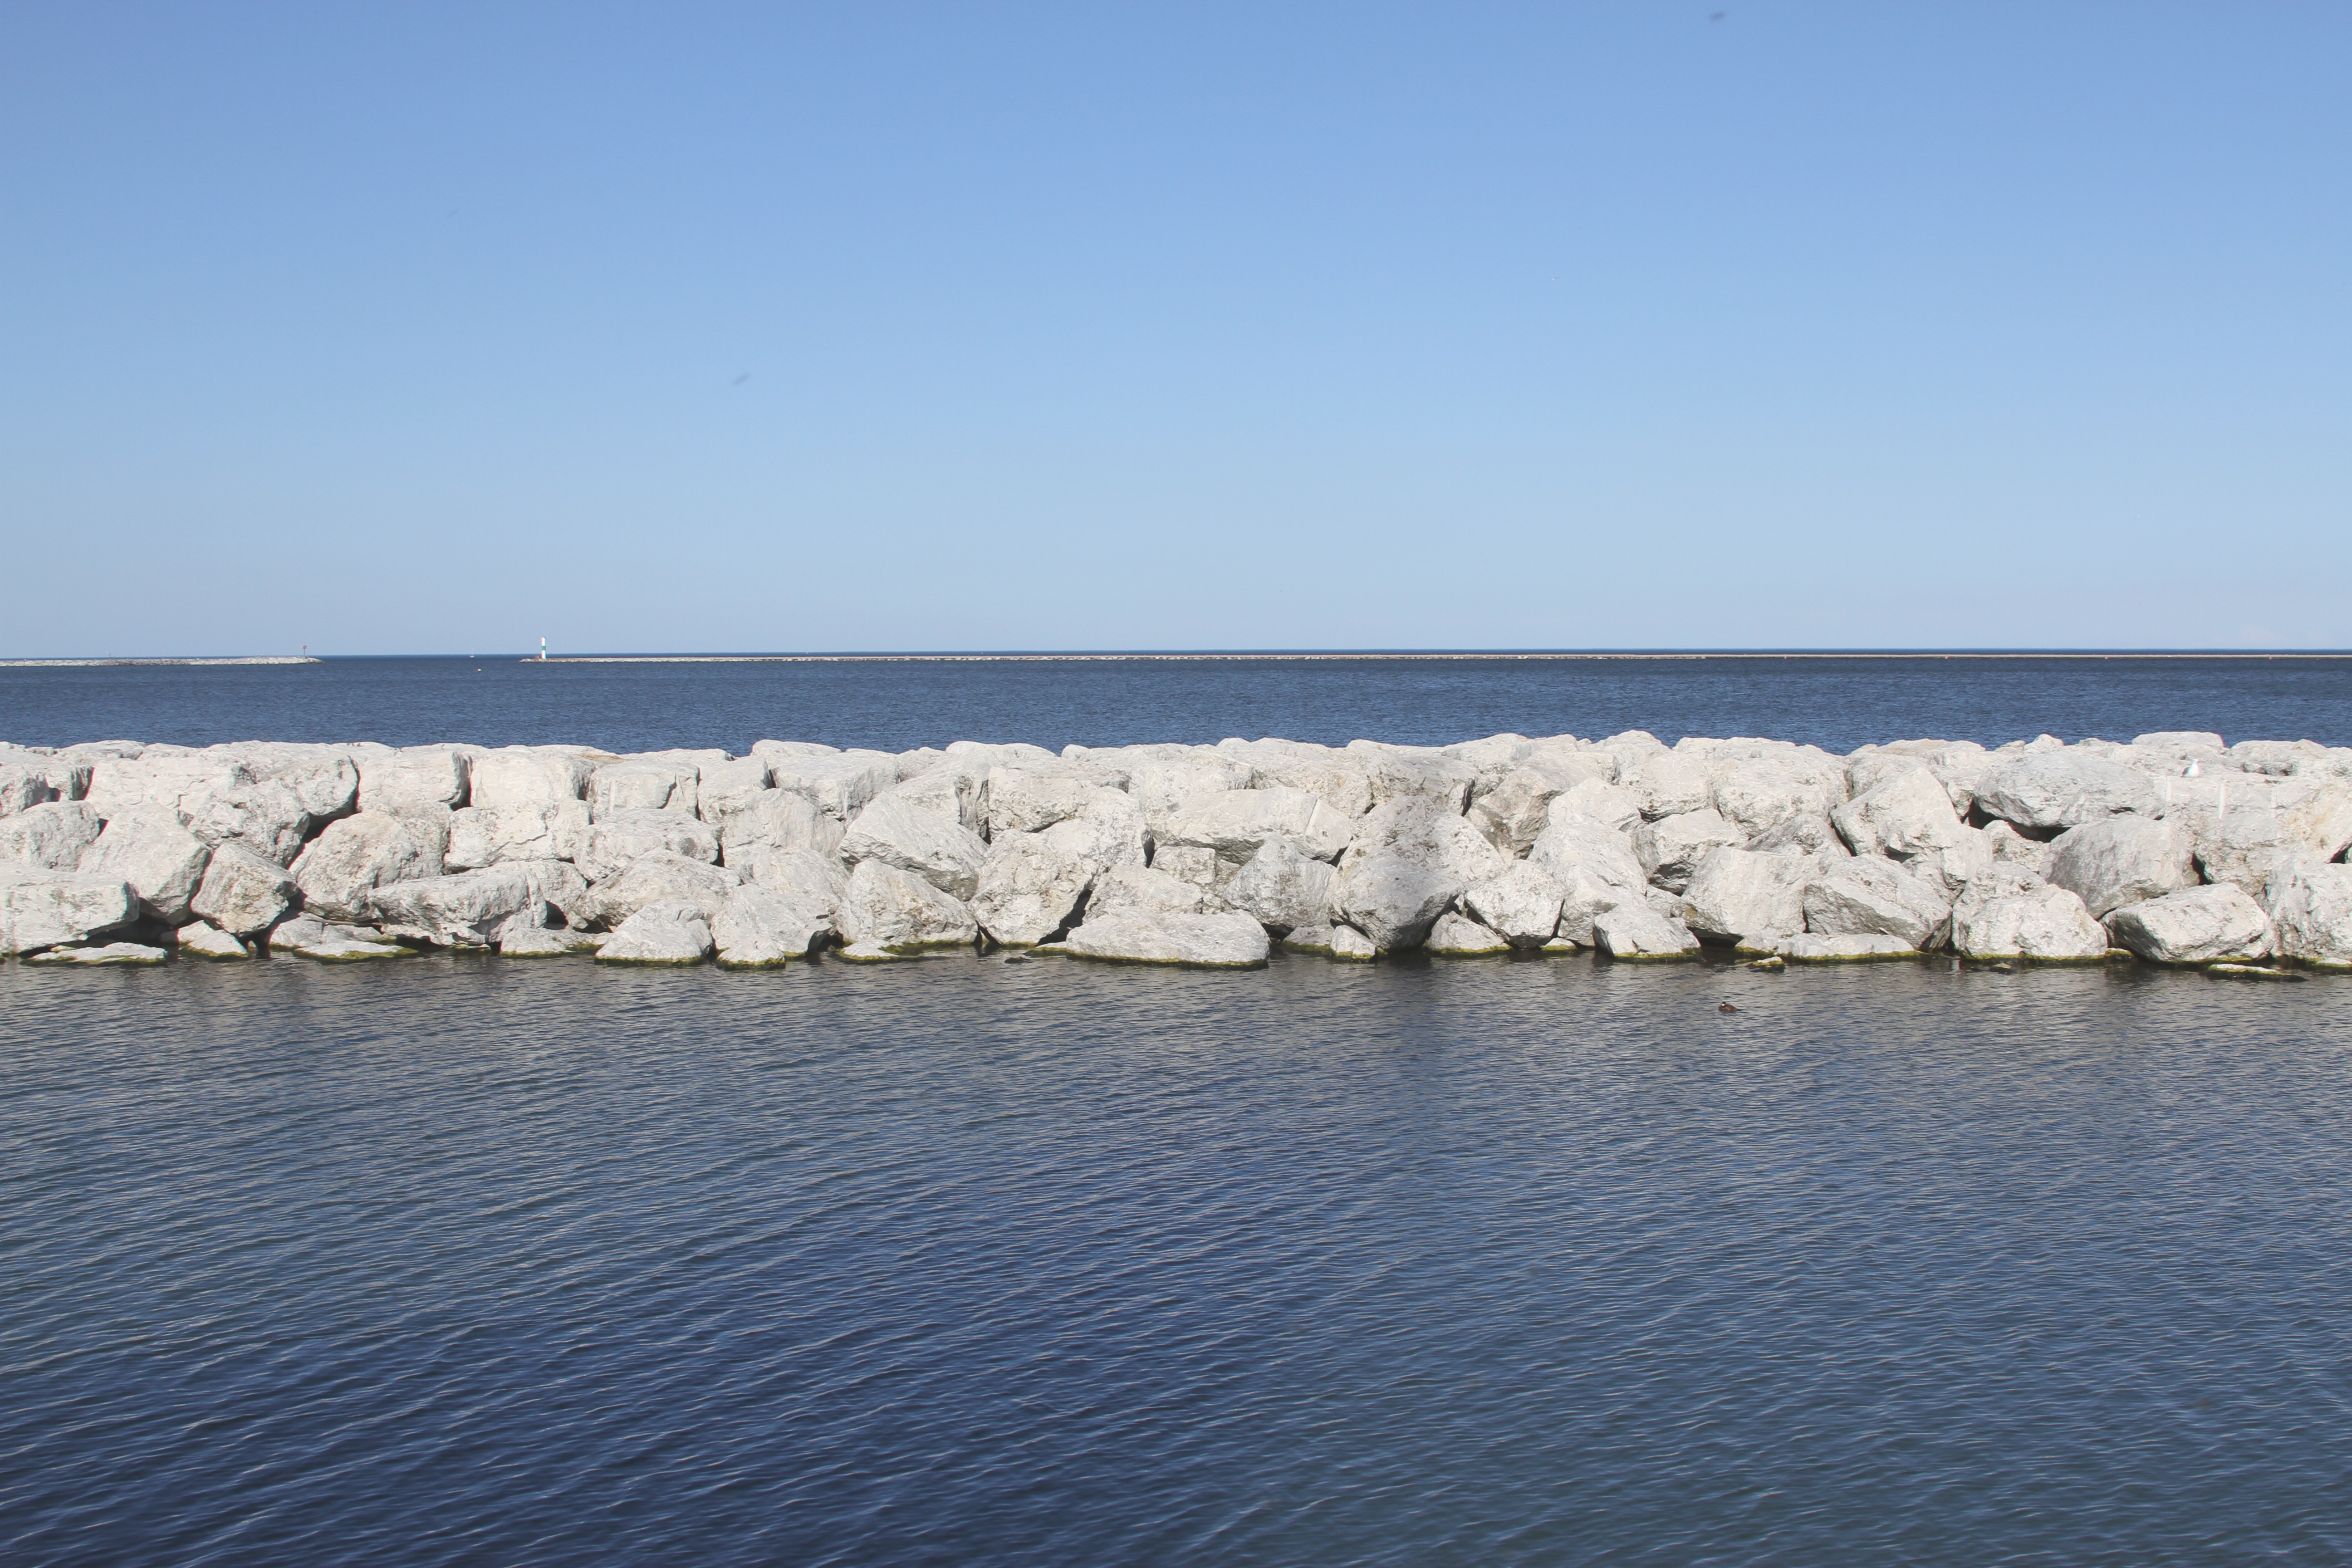
sea, coast, water, ocean, horizon, shore, wave, lake, ice, reflection, vehicle, bay, arctic, terrain, breakwater, arctic ocean